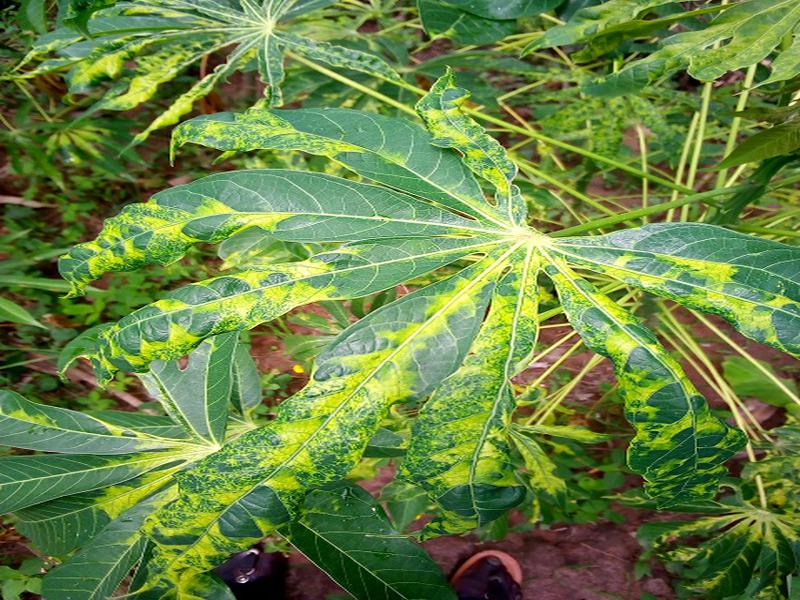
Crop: cassava
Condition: mosaic_disease